Saigon Centre

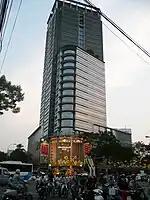
Saigon Centre Tower 1 in 2009

Phase 1 of the complex, Saigon Centre I, was completed in 1996. The phase consisted of a 25-storey building, which set a new record for the highest building in Vietnam then at .